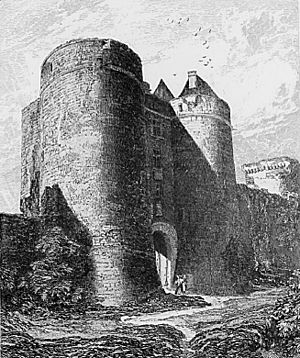
William Marshal, 1. jarl af Pembroke / Omvandrende ridder
Château de Tancarville i Normandiet, hvor William Marshall begyndte sin træning som ridder.
William Marshal, 1. jarl af Pembroke, også kaldet William the Marshal, var en anglo-normannisk soldat og statsmand. Han tjente fem engelske konger: Henrik 2., hans sønner Henrik den Unge Konge, Richard 1., Johan og Johans søn Henrik 3.